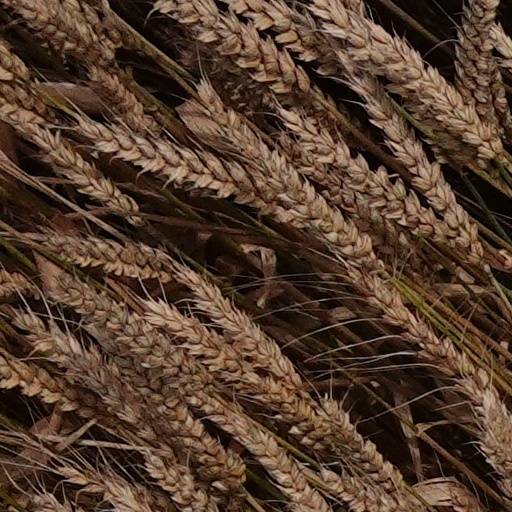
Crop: wheat